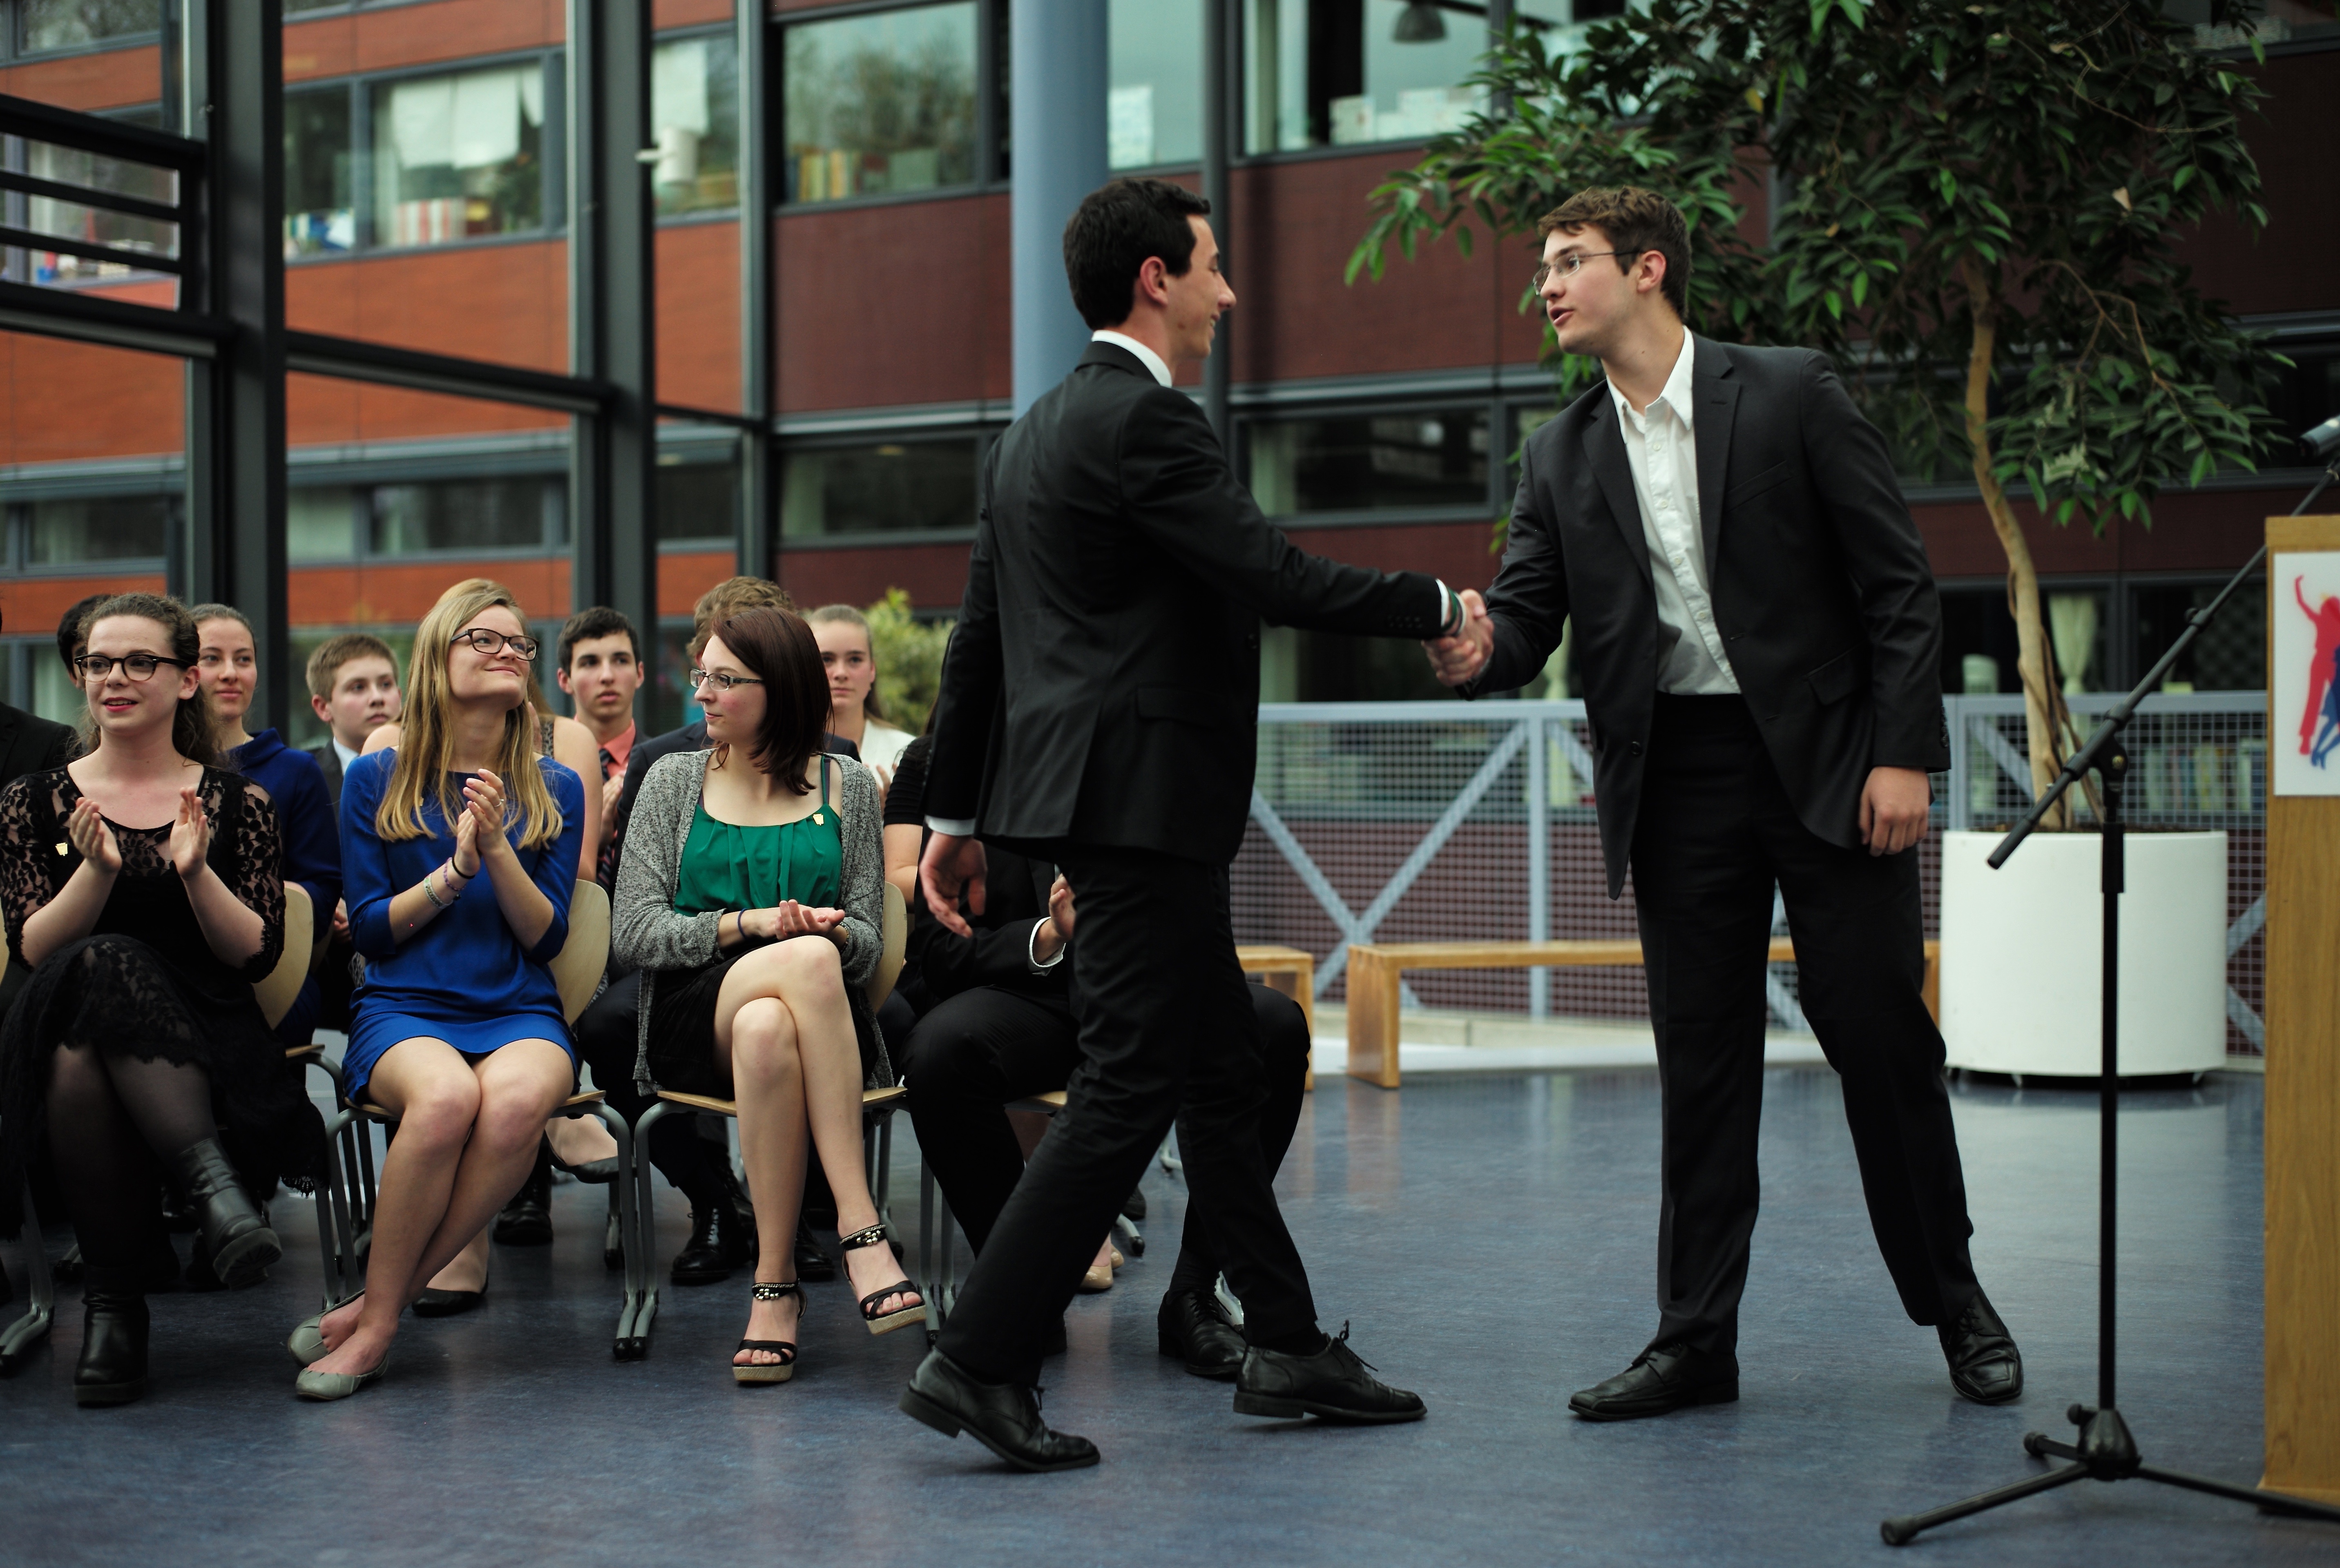
dance, ash, performance art, 2015, national, holland, hague, netherlands, m, american, society, sports, honor, school, leica, 240, nhs, induction, entertainment, performing arts